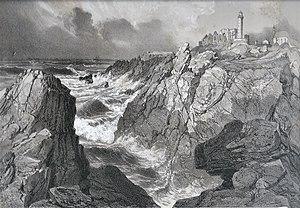
Cap, abbaye et phare Saint-Mathieu (Félix Benoist, ""La Bretagne contemporaine"", tome ""Finistère"", 1867)."
L'abbaye Saint-Mathieu de Fine-Terre était une abbaye de Basse Bretagne, dont les ruines se dressent sur le territoire de l'actuelle commune de Plougonvelin sur la pointe Saint-Mathieu, dans le département du Finistère, qui pourrait lui devoir son nom.